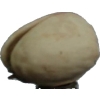
Label: pistachio